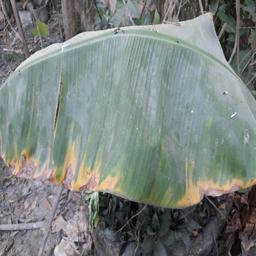
Label: POTASSIUM DEFICIENCY